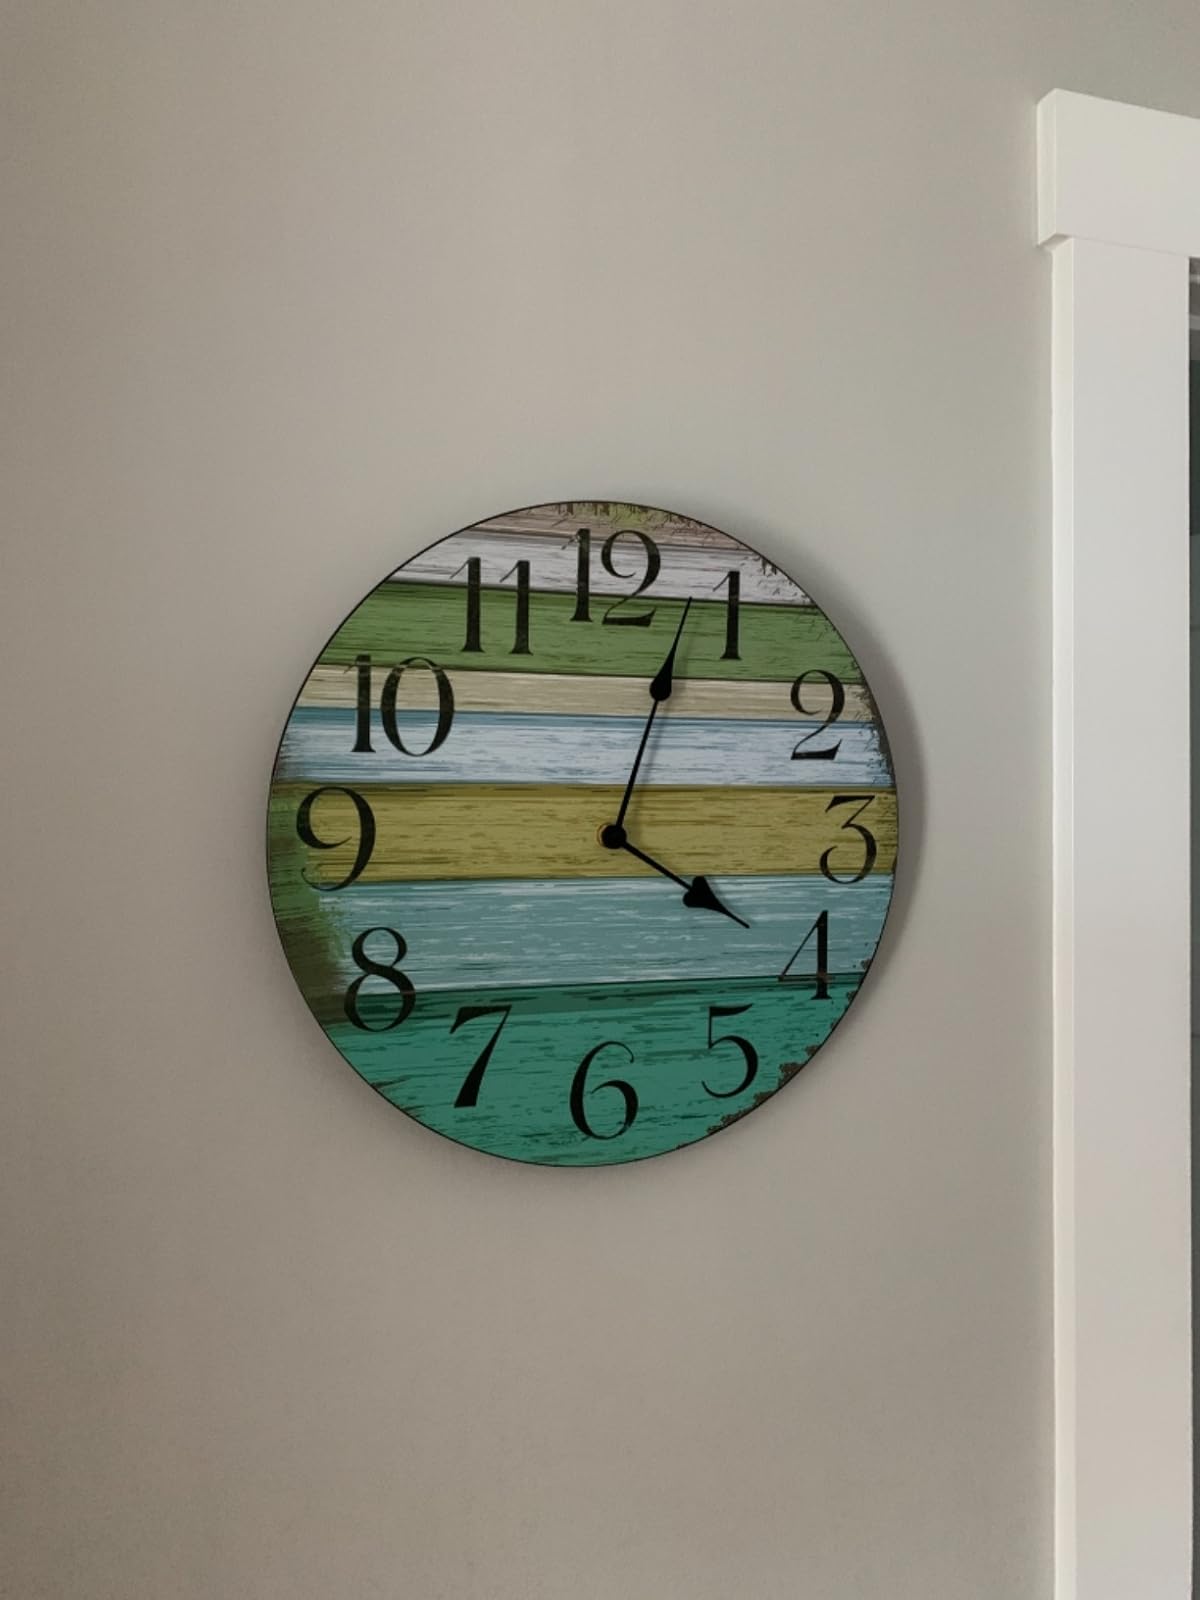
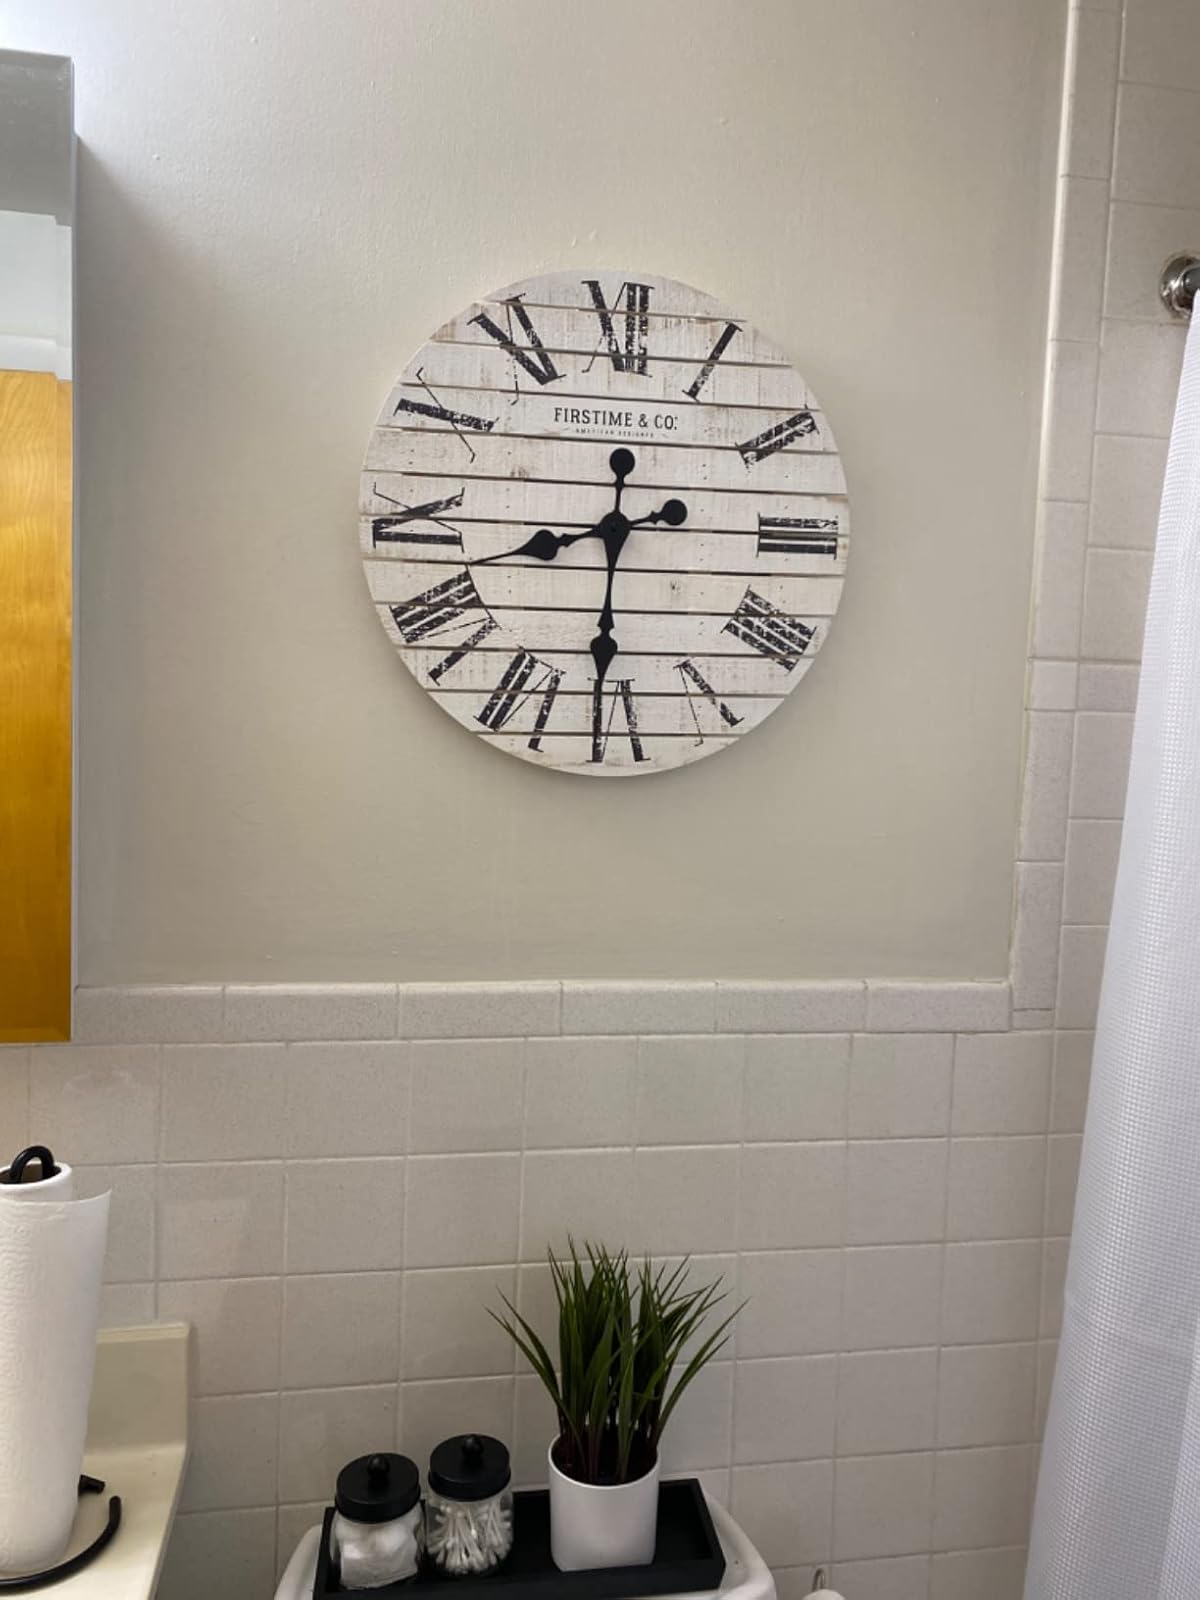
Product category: clock
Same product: no